Peptide mass fingerprinting

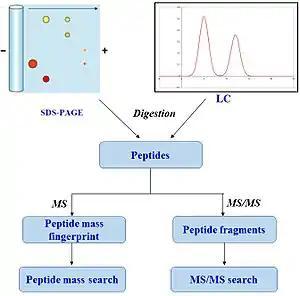
A typical workflow of a peptide mass fingerprinting experiment.

Peptide mass fingerprinting (PMF), also known as protein fingerprinting, is an analytical technique for protein identification in which the unknown protein of interest is first cleaved into smaller peptides, whose absolute masses can be accurately measured with a mass spectrometer such as MALDI-TOF or ESI-TOF. The method was developed in 1993 by several groups independently. The peptide masses are compared to either a database containing known protein sequences or even the genome. This is achieved by using computer programs that translate the known genome of the organism into proteins, then theoretically cut the proteins into peptides, and calculate the absolute masses of the peptides from each protein. They then compare the masses of the peptides of the unknown protein to the theoretical peptide masses of each protein encoded in the genome. The results are statistically analyzed to find the best match.